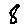
Label: 8